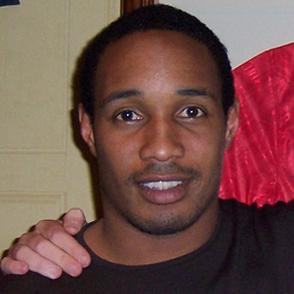
Age: 38